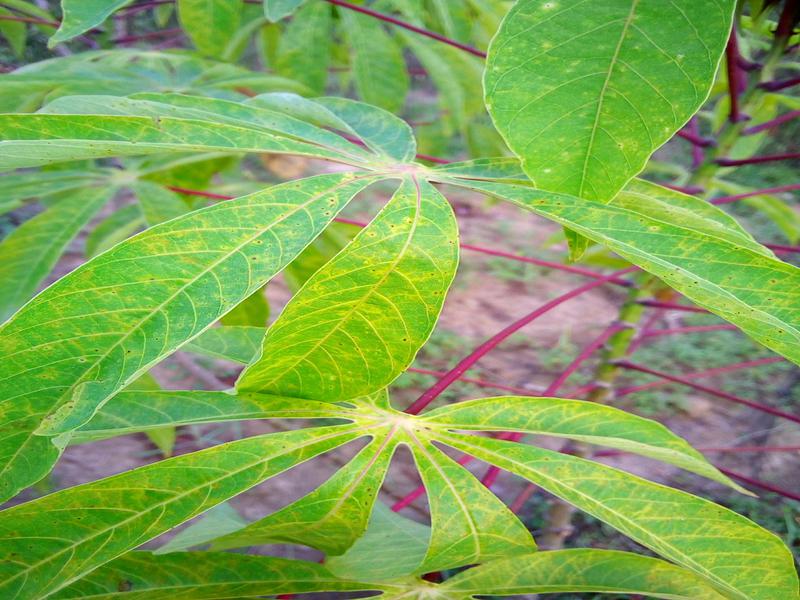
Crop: cassava
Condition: brown_streak_disease